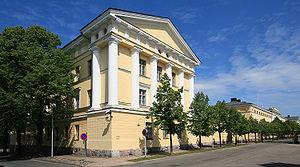
Katajanokka est un quartier du centre d'Helsinki, capitale de la Finlande.